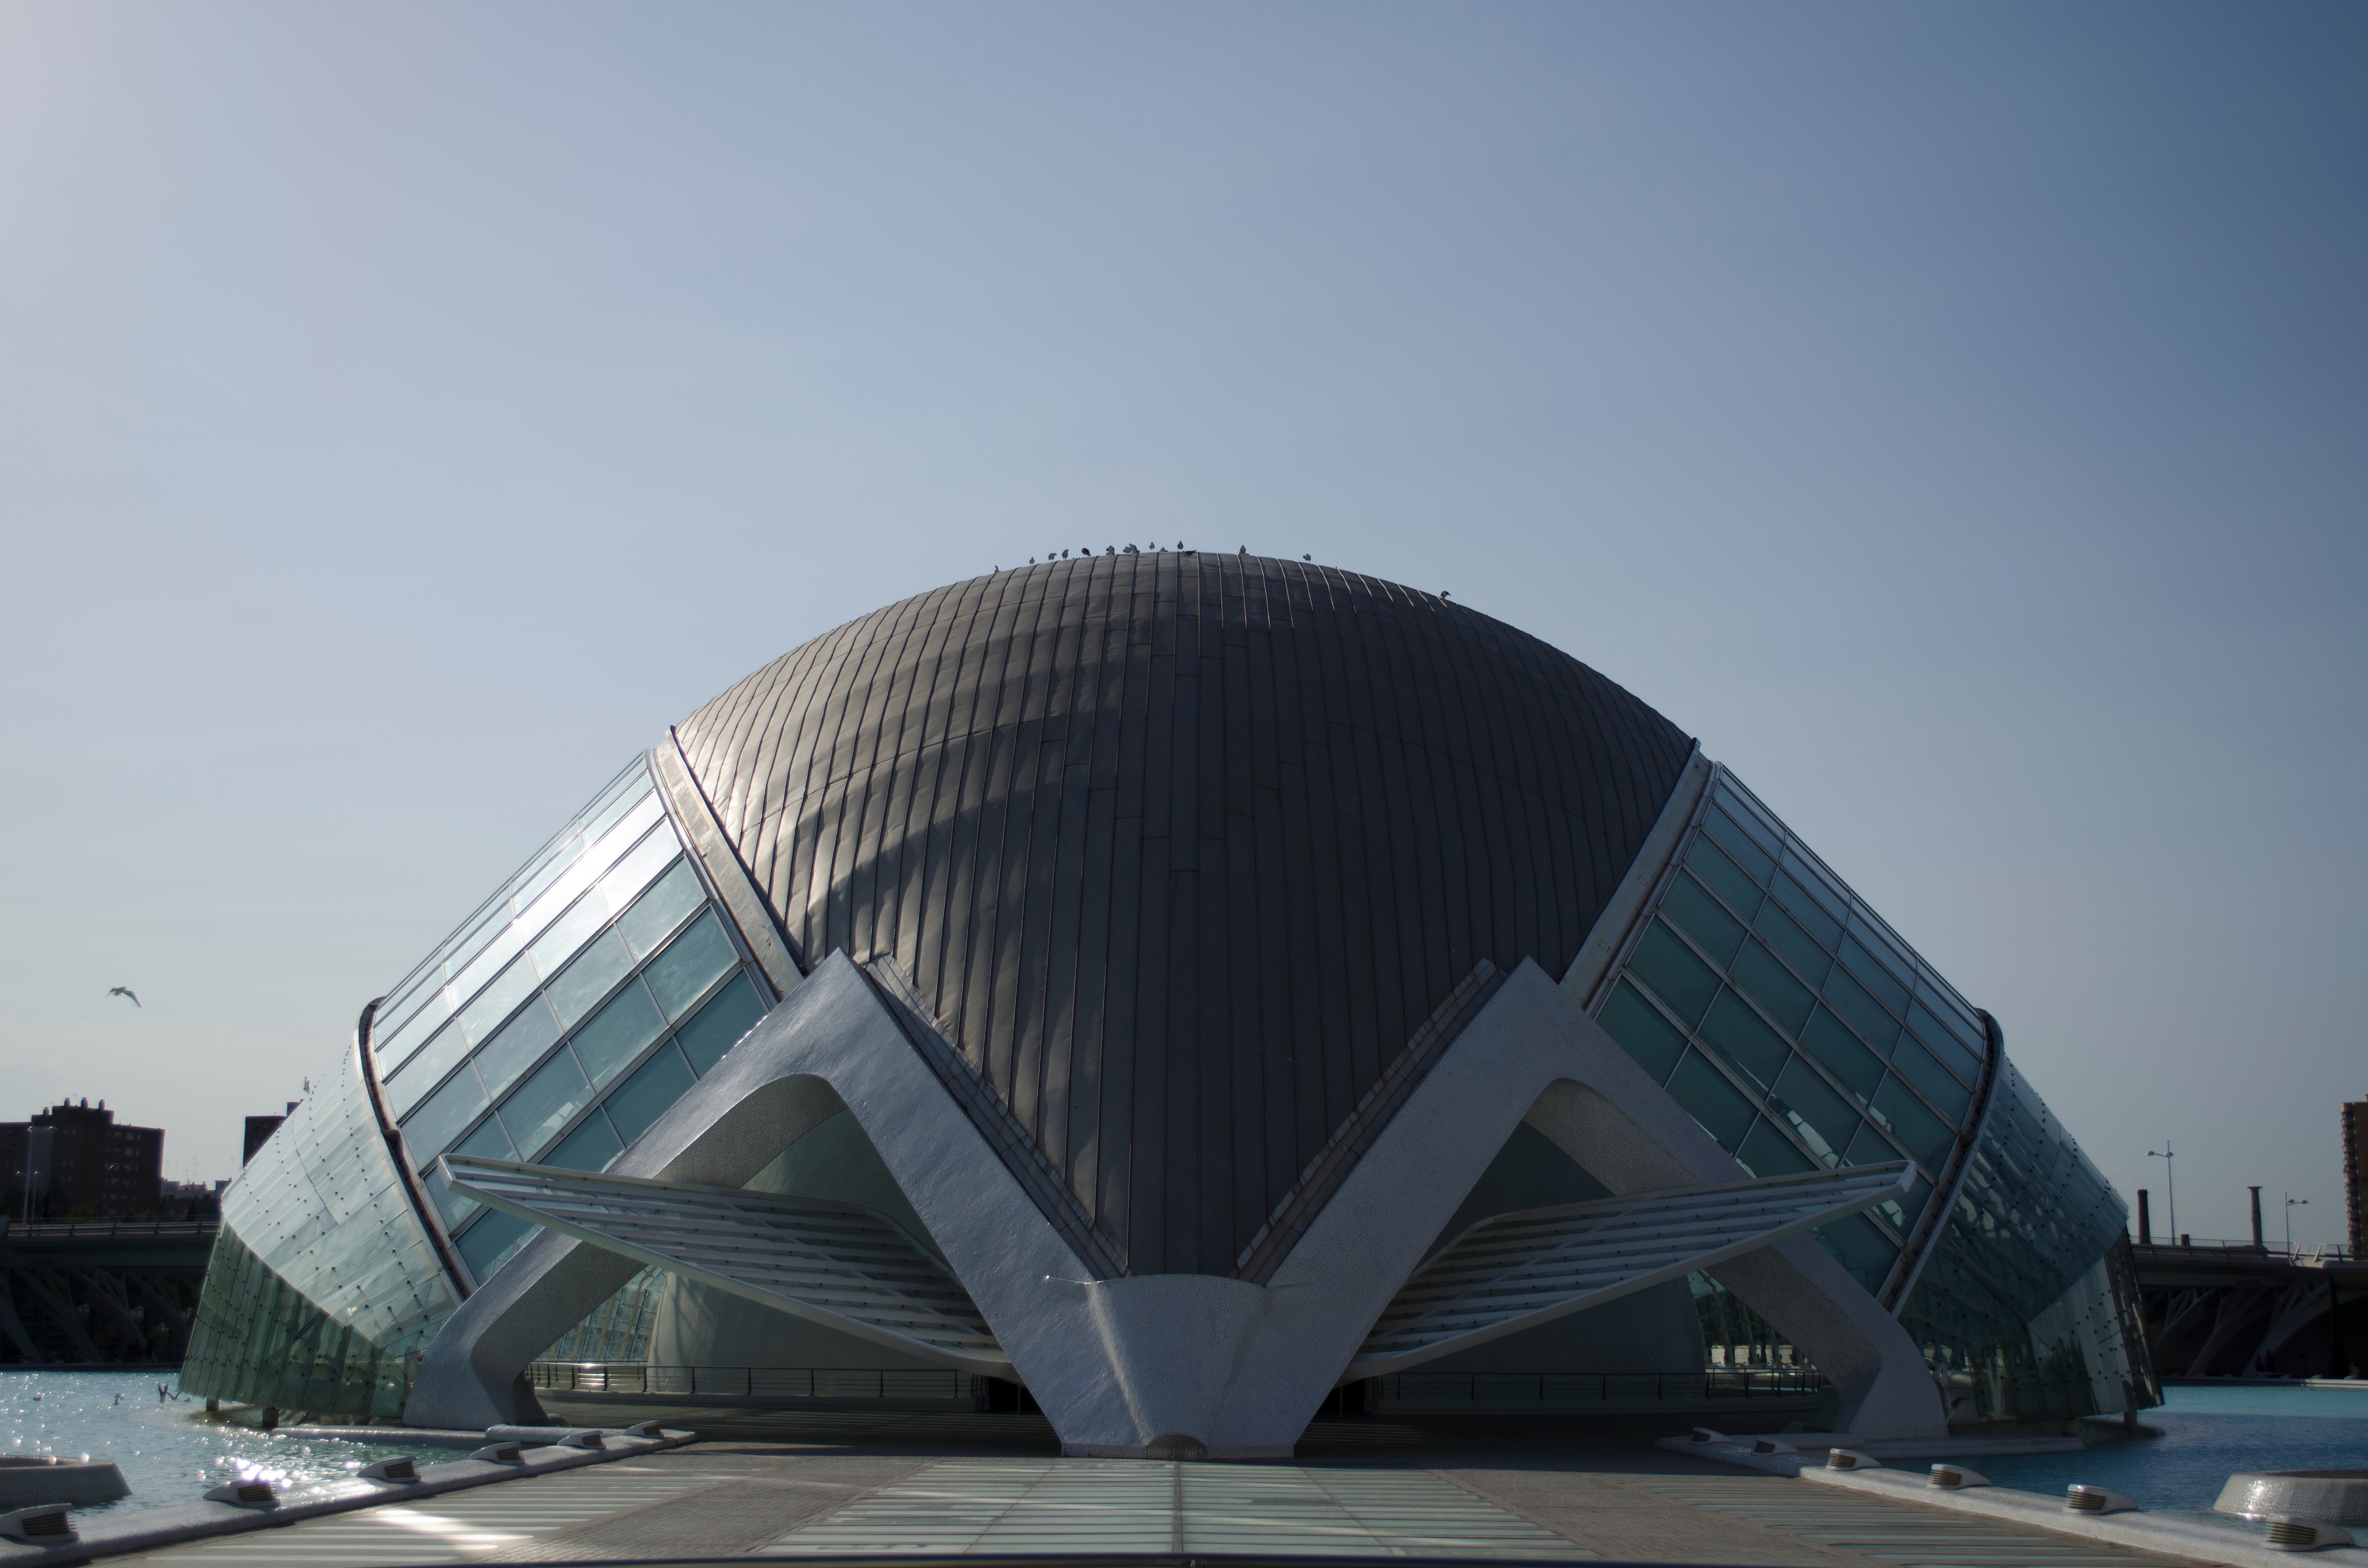
architecture, structure, building, opera house, facade, stadium, arena, dome, headquarters, convention center, sport venue